Quirky (book)

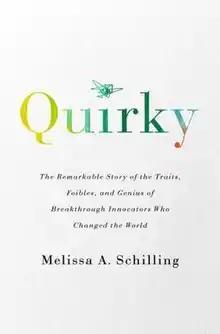

Quirky: The Remarkable Story of the Traits, Foibles, and Genius of Breakthrough Innovators Who Changed the World is a 2018 book by Melissa Schilling, a professor at New York University Stern School of Business. The book was published by PublicAffairs, a division of Hachette Book Group.